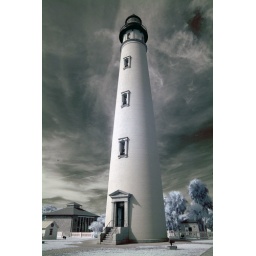
Auto tone, auto contrast and auto colour produced this wierd and yet wonderful result, kinda B&amp;amp;W with blue tomes in trees.